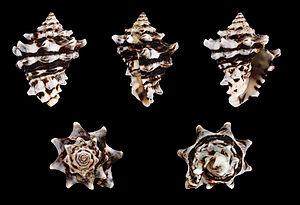
Les Turbinellidae sont une famille de mollusques gastéropodes de l'ordre des Neogastropoda.
Vasum est un genre de mollusques gastéropodes de la famille des Turbinellidae.